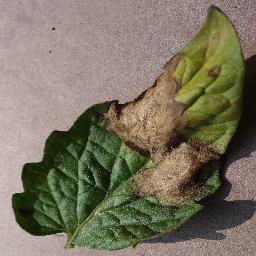
Label: Tomato___Late_blight